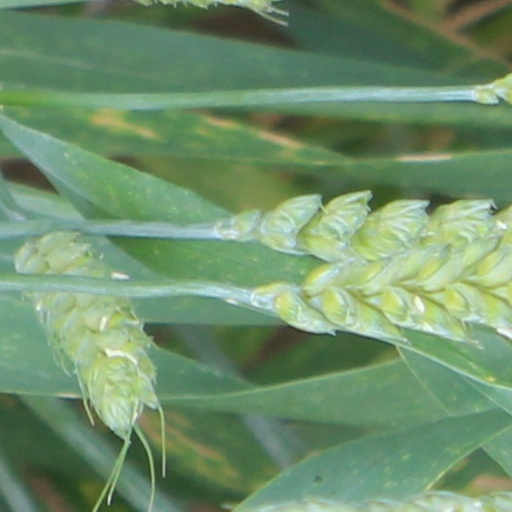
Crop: wheat